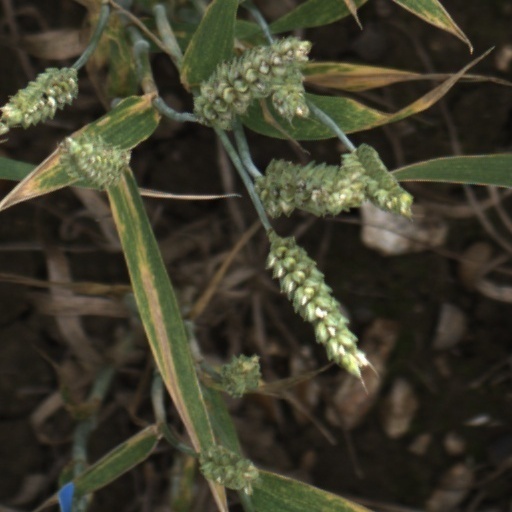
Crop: wheat